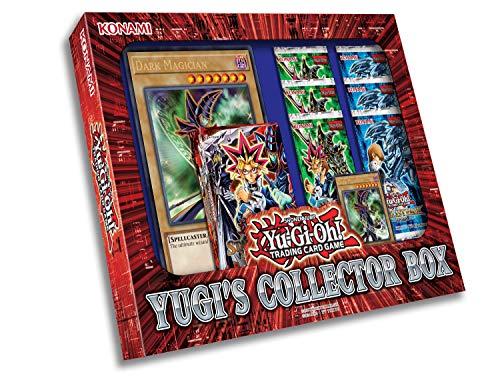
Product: Yu-Gi-Oh! Cards Yugi Collectors Box
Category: Toys & Games | Games & Accessories | Card Games | Collectible Card Games
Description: This is the perfect gift for fans of yu-gi-oh that want to start playing like their favorite characters from the TV show.
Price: $29.16
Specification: ProductDimensions:1.6x13.2x9.7inches|ItemWeight:1.29pounds|ShippingWeight:1.29pounds(Viewshippingratesandpolicies)|ASIN:B07JHKN3G7|Itemmodelnumber:YGOYUGICOLWBX|Manufacturerrecommendedage:6yearsandup